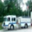
Label: truck